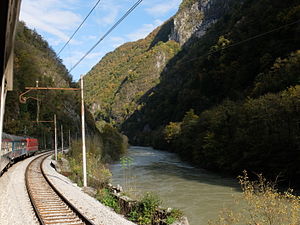
Sava / Geografi
Ljubljana og Trbovlje mellem
Sava er en flod i det sydøstlige Europa, og en af de store bifloder til Donau fra højre. Den er 945 km lang med et afvandingsområde på 95.719 km². Den løber gennem fire lande: Slovenien, Kroatien, Bosnien-Hercegovina og Serbien.